Flag of Tunisia

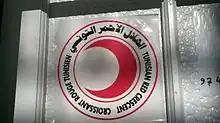
Tunisian Red Crescent logo, facing left for clear distinction from military roundel

The International Red Cross and Red Crescent movement offers three main symbols (a cross, a crescent or a crystal shape) to national committees. Though neither emblem has any religious association, most majority Muslim population countries chose a red crescent facing to the right, to avoid perceived religious connotations of the red cross. However, in Tunisia, such a symbol could be difficult to distinguish from the roundel on Tunisian military equipment. Therefore, to clearly distinguish on a battlefield the neutrality of ambulances and other equipment and personnel belonging to the red crescent from the military ones, the Tunisian Red Crescent Society is the only one in the world to have adopted as logo a crescent facing to the left.